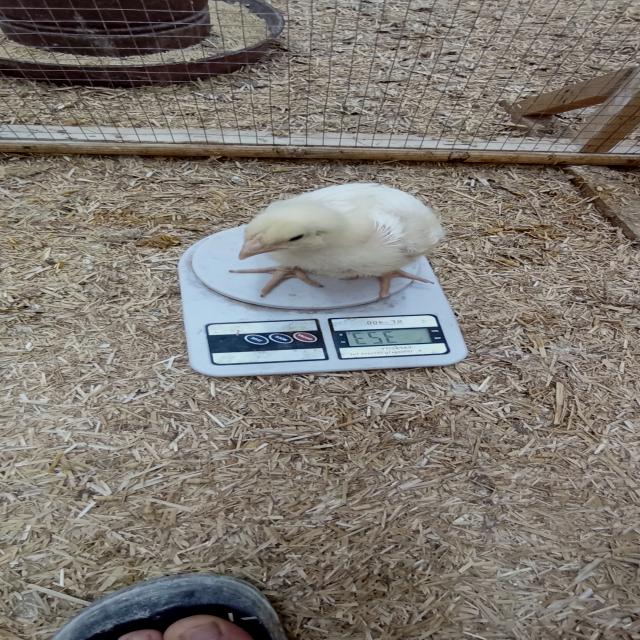
Weight: 323 g